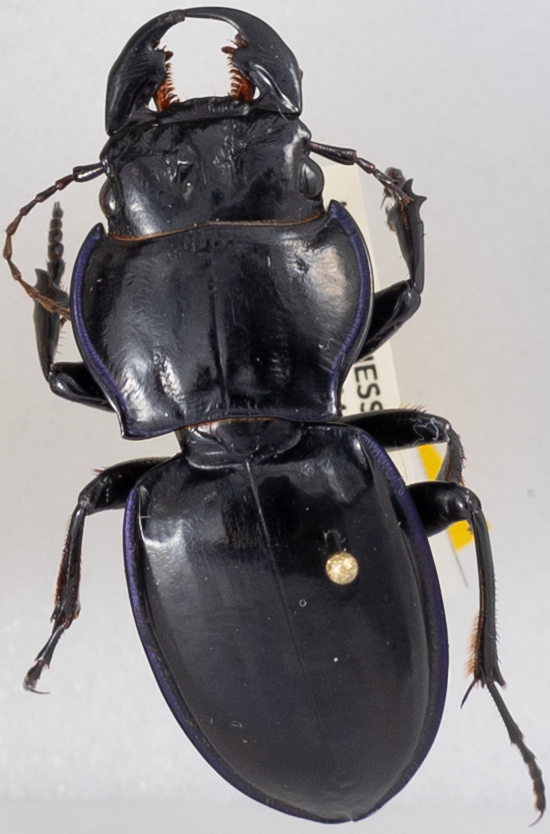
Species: Pasimachus punctulatus
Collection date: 2018-08-21
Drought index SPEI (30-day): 0.992
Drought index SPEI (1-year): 0.732
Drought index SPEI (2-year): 0.32